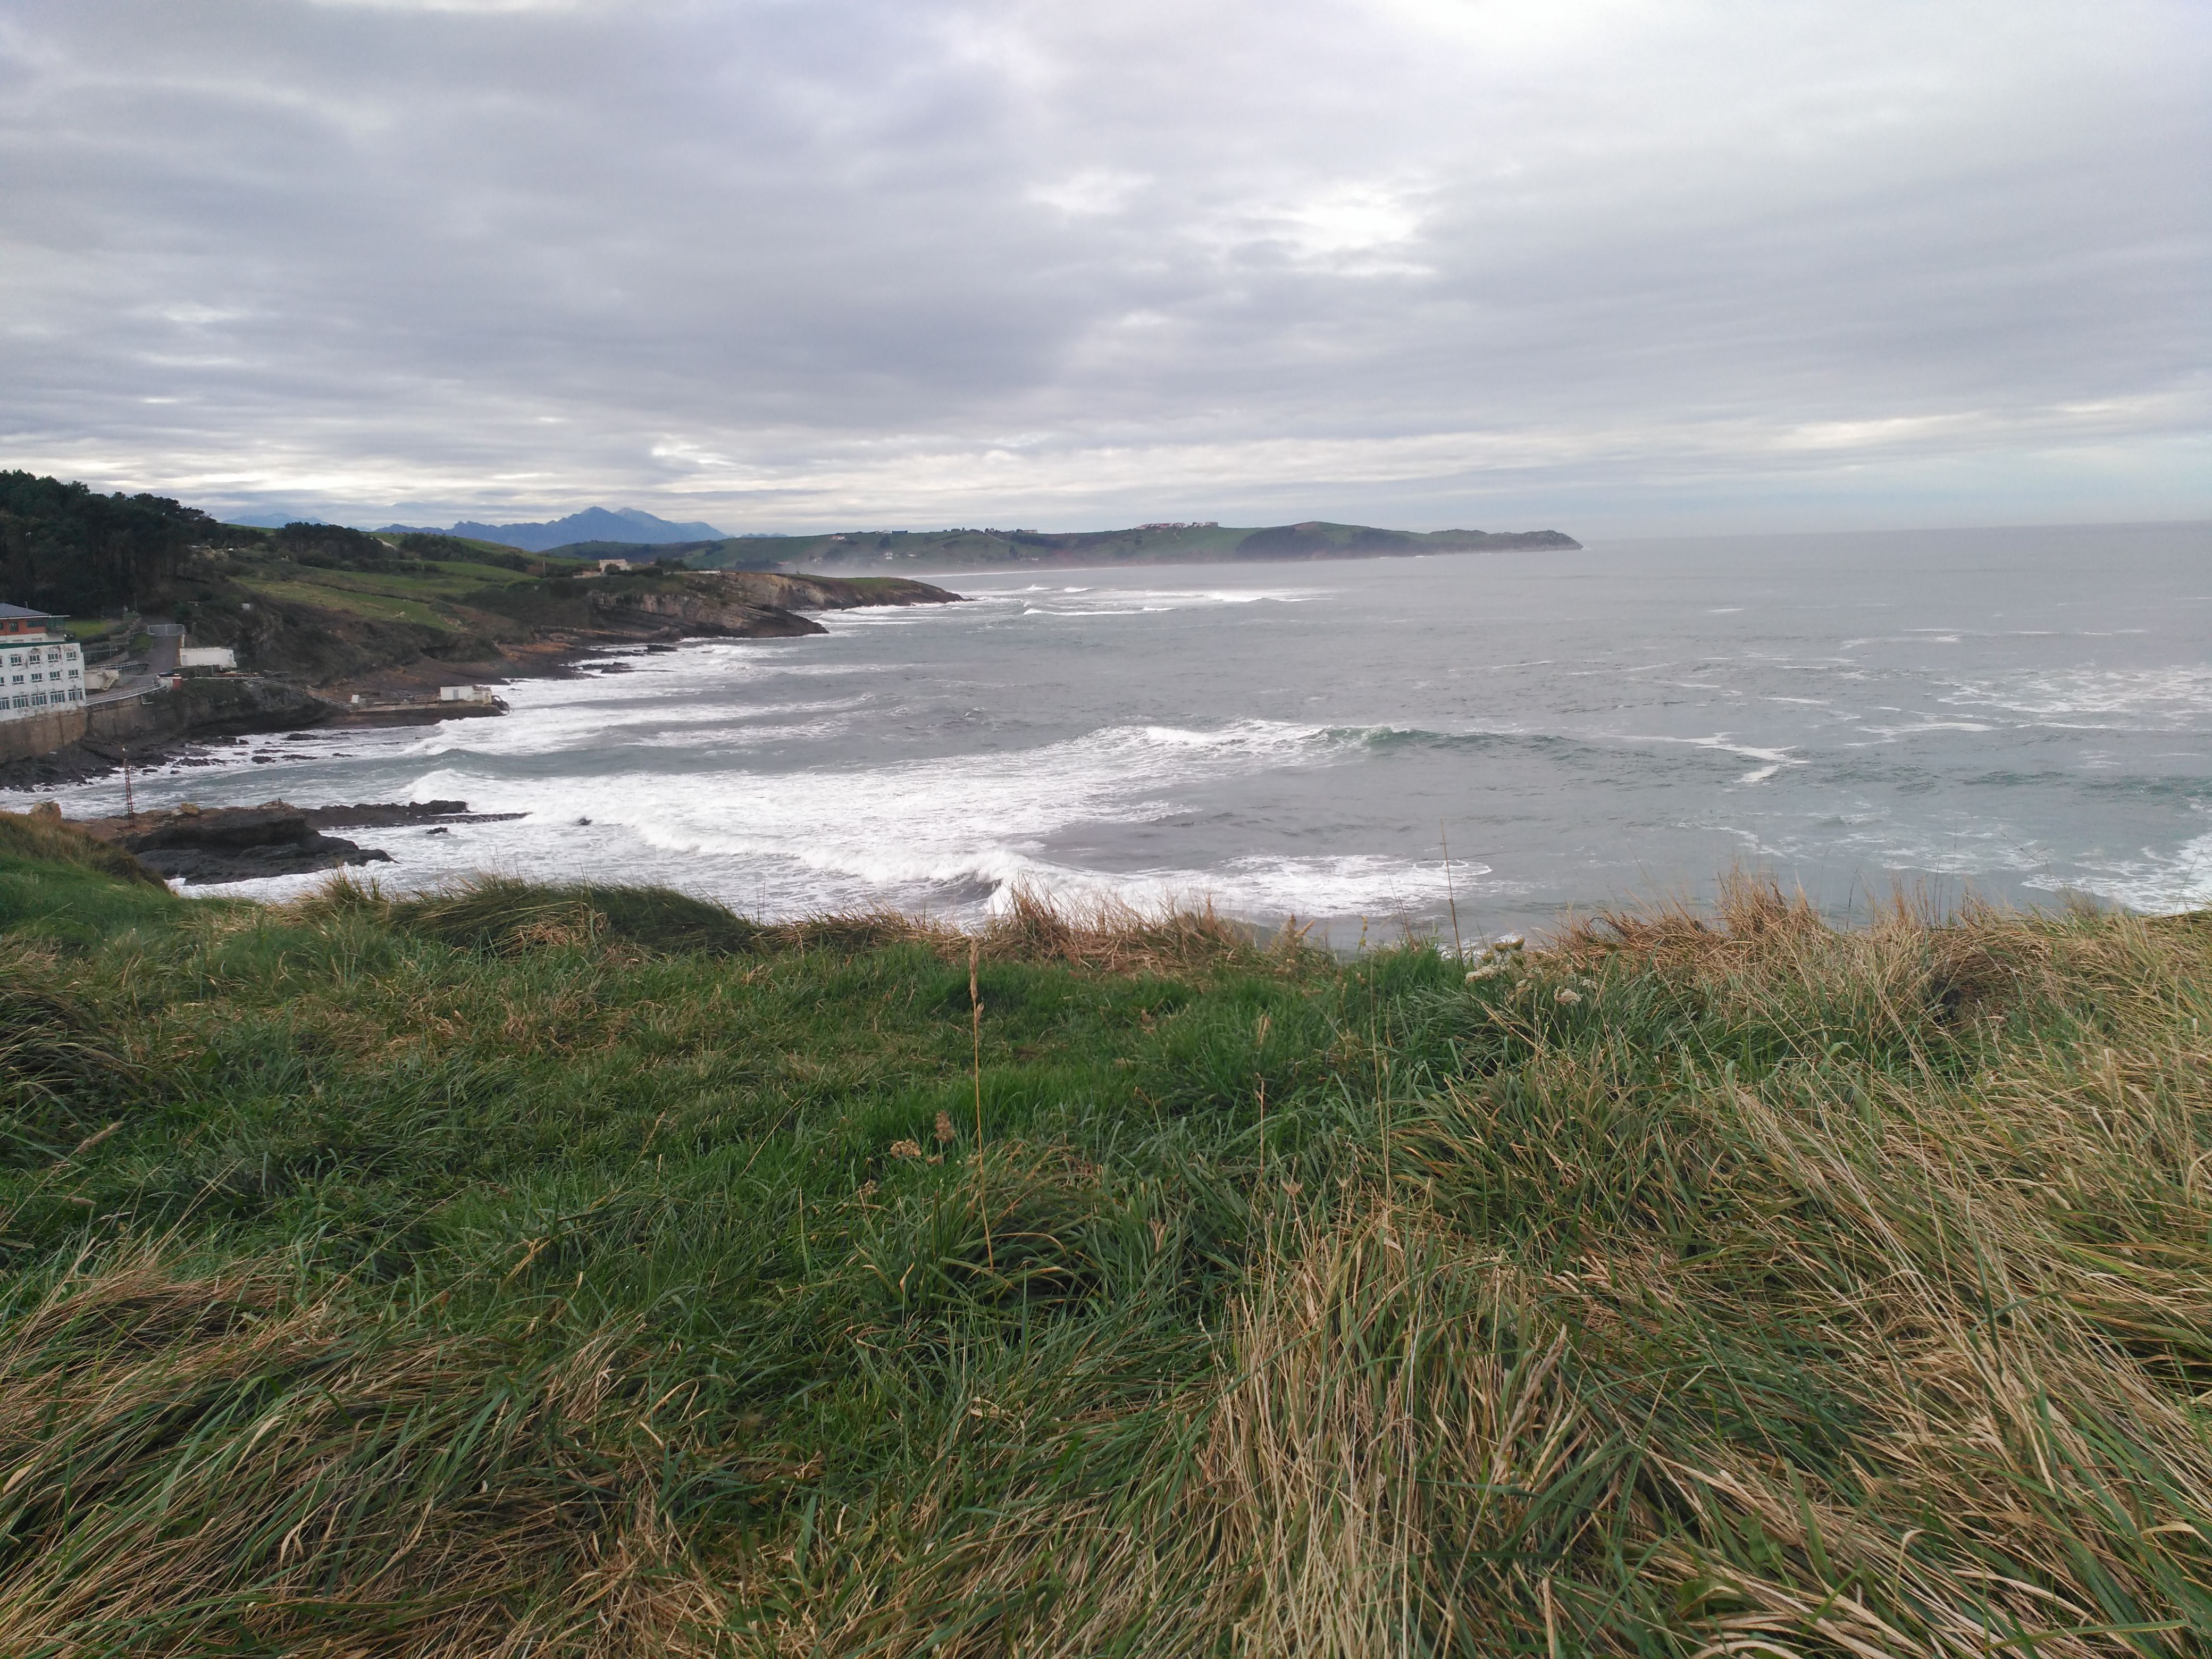
sky, body of water, coast, sea, shore, ocean, headland, grass, natural environment, coastal and oceanic landforms, natural landscape, beach, wilderness, highland, water, bay, cloud, wave, Raised beach, terrain, mountain, wind wave, cliff, promontory, plant, wind, hill, vacation, sand, loch, cape, inlet, road